Three Minute Thesis

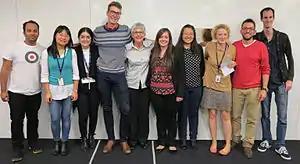
Participants in the St Vincent's Precinct heat of the UNSW Faculty of Medicine Three Minute Thesis Competition, held at the Garvan Institute of Medical Research in Sydney, Australia.

The Three Minute Thesis competition or 3MT, is an annual competition held in more than 200 universities worldwide. It is open to PhD students, and challenges participants to present their research in just 180 seconds, in an engaging form that can be understood by an intelligent audience with no background in the research area. This exercise develops presentation, research and academic communication skills and supports the development of research students' capacity to explain their work effectively.